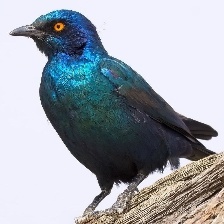
Species: CAPE GLOSSY STARLING
Scientific name: LAMPROTORNIS NITENS